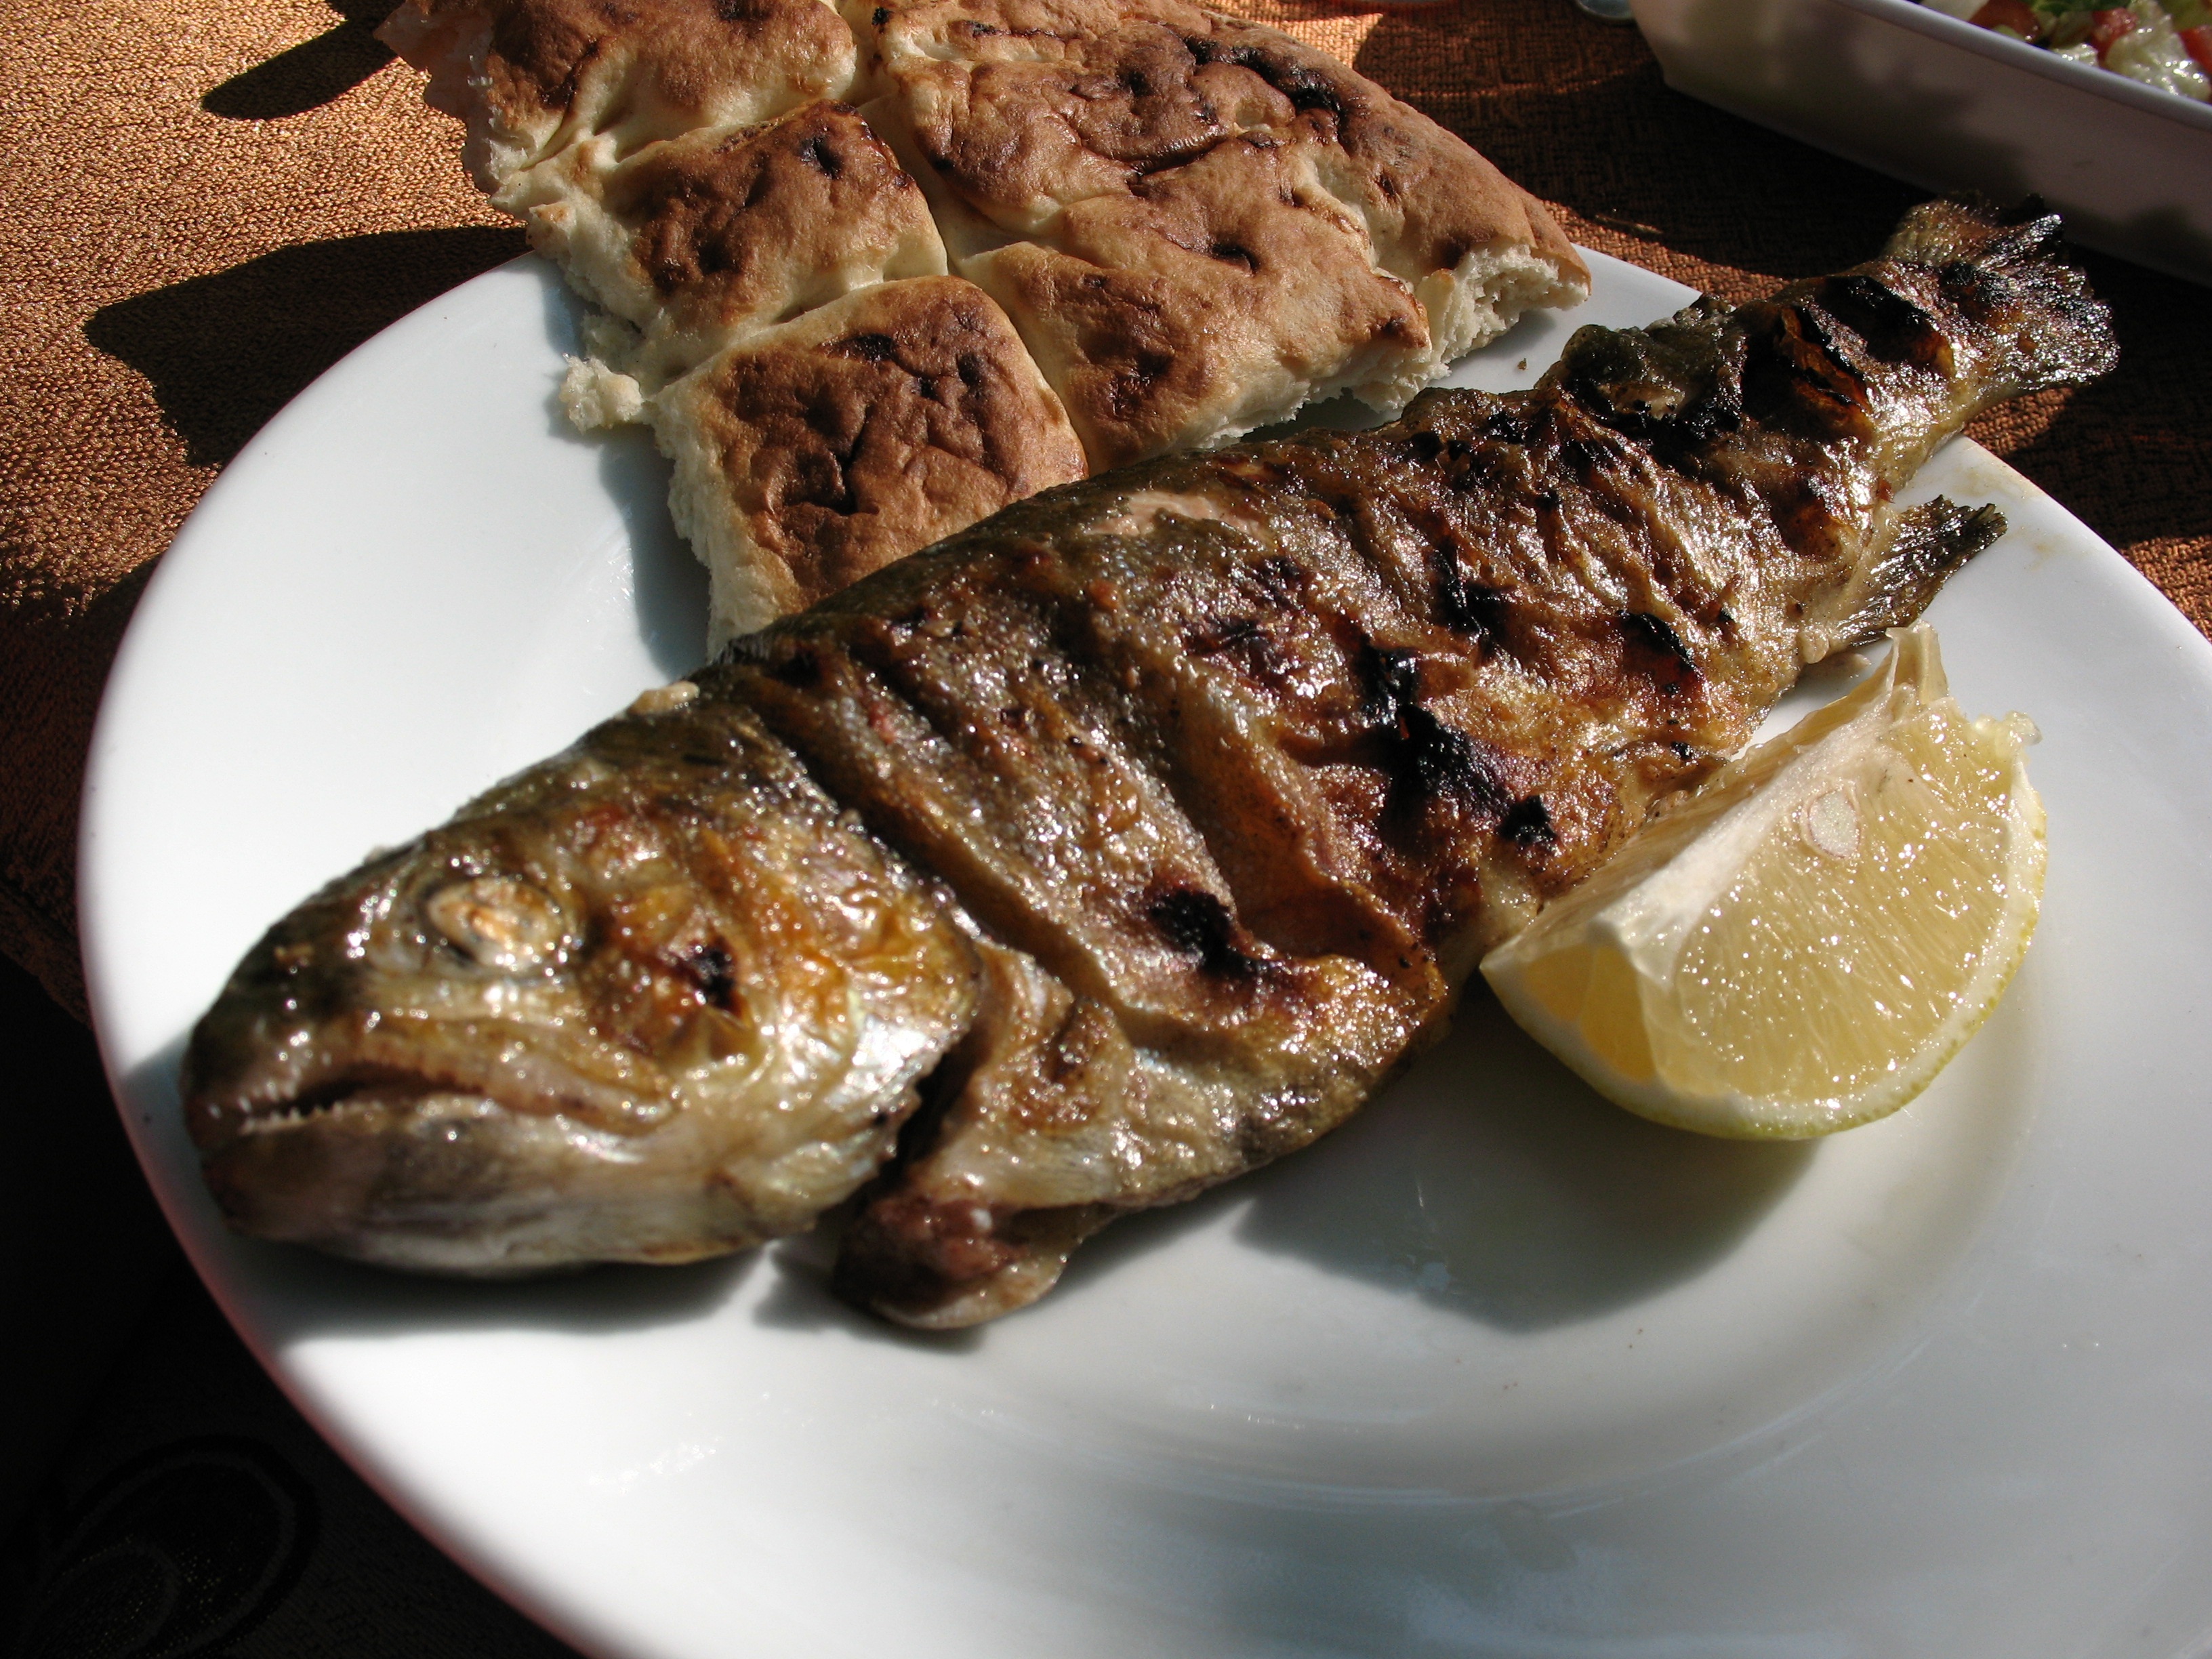
vacation, dish, meal, food, produce, journey, seafood, fish, meat, cuisine, sardine, turkey, fry, herring, yummy, forage fish